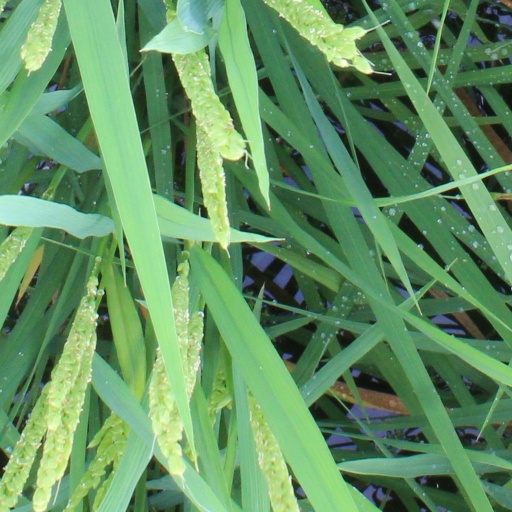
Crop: rice